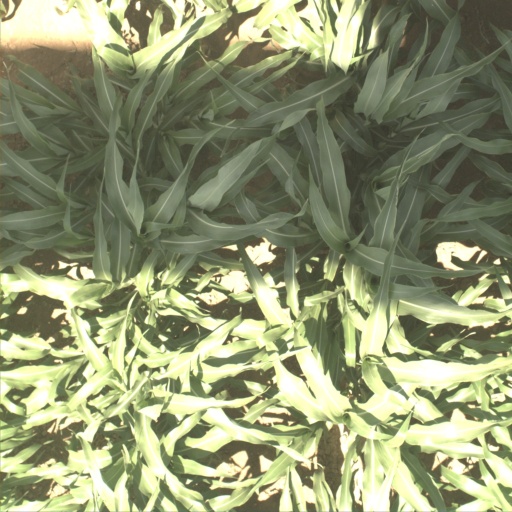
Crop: sorghum